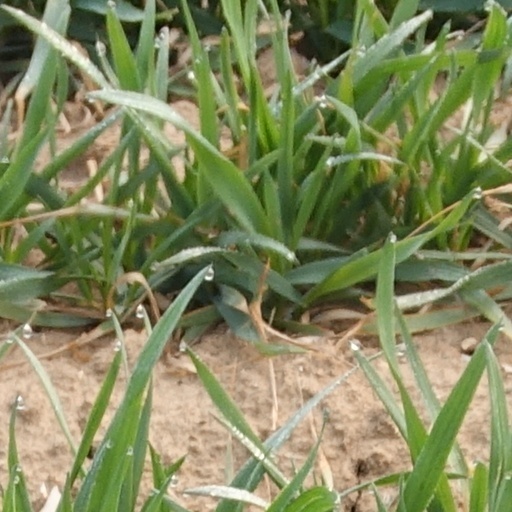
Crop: wheat